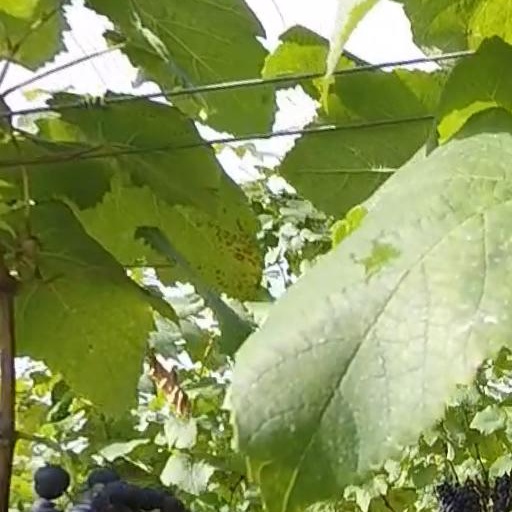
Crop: grape